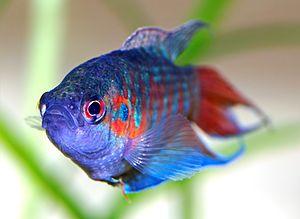
Cette image montre un poisson de paradis (Macropodus opercularis). 日本語: タイワンキンギョ（台湾金魚、Macropodus opercularis）。
Les Anabantidae sont une famille de poissons d'eau douce adaptés à des milieux aquatiques pauvres en oxygène.
Le poisson-paradis est une espèce de la famille des Osphronemidés, originaire de l'est de l'Asie. Il est apprécié des aquariophiles pour ses couleurs chatoyantes.